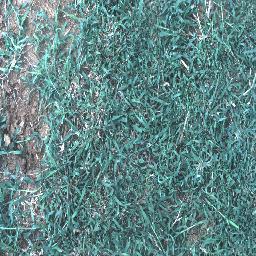
Label: negative